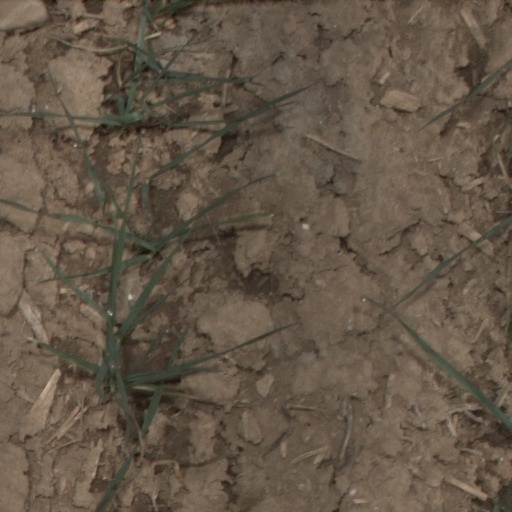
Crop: wheat